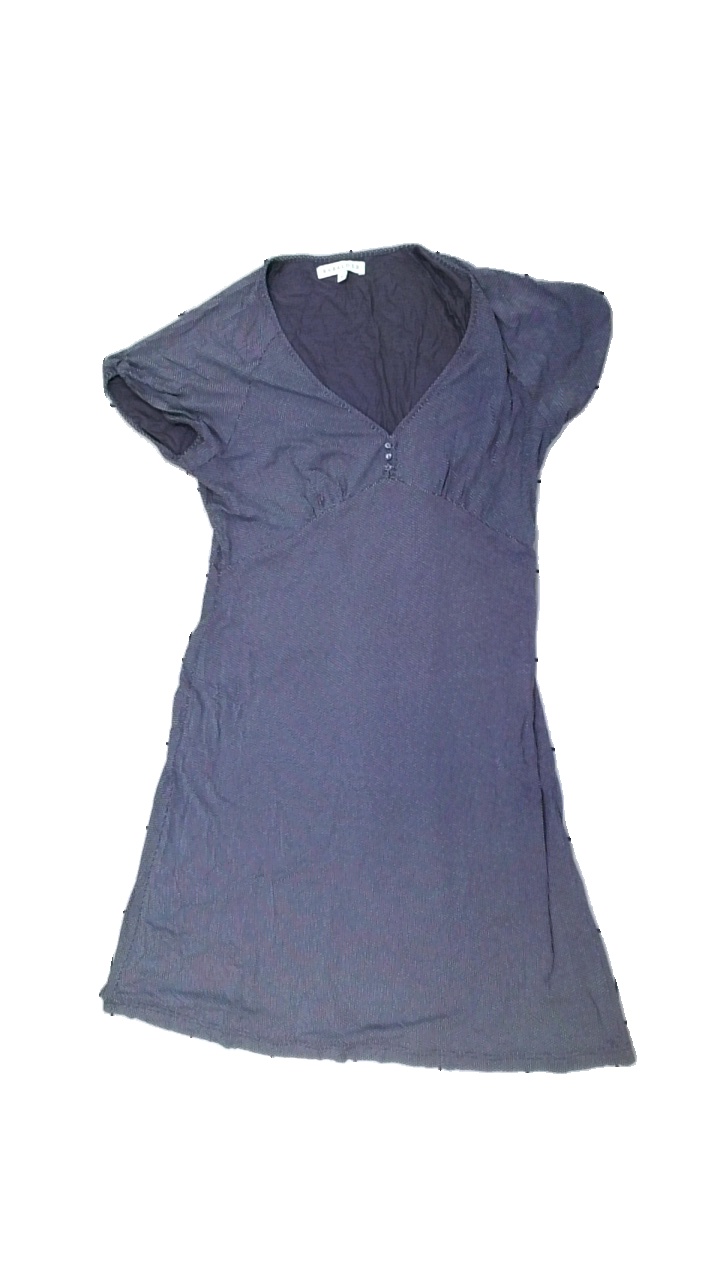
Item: Dress (Ladies)
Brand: Rabalder
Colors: White, Purple
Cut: Regular
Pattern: Dots
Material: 100% viscose
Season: Summer
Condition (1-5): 5
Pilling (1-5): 5
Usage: Reuse
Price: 100-150